Eduardo Di Giovanni

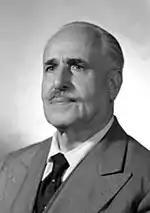
Eduardo Di Giovanni

Eduardo Di Giovanni (Syracuse, 7 November 1875 – Rome, 16 March 1979) was an Italian politician.